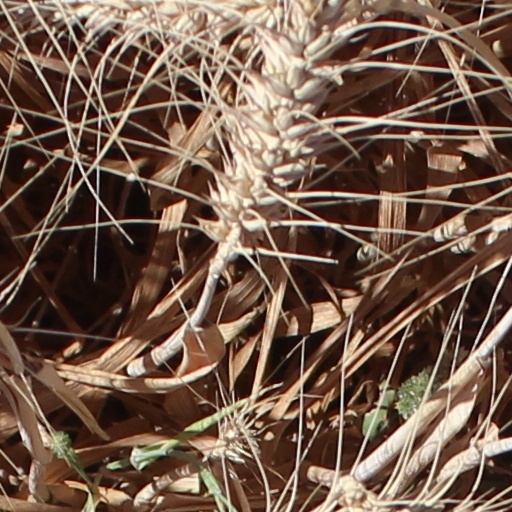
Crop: wheat